Zone axis

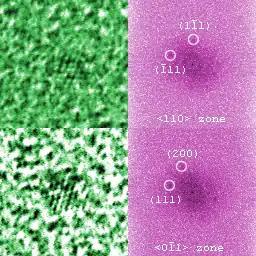
Nanocrystal (left) zone-axis patterns (right)

Zone axis, a term sometimes used to refer to "high-symmetry" orientations in a crystal, most generally refers to "any" direction referenced to the direct lattice (as distinct from the reciprocal lattice) of a crystal in three dimensions. It is therefore indexed with direct lattice indices, instead of with Miller indices.